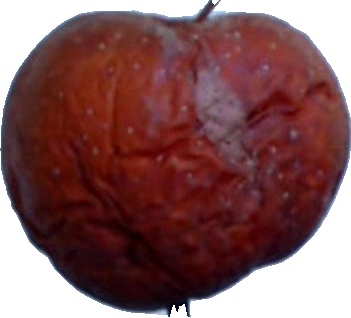
Label: apple_rotten_1